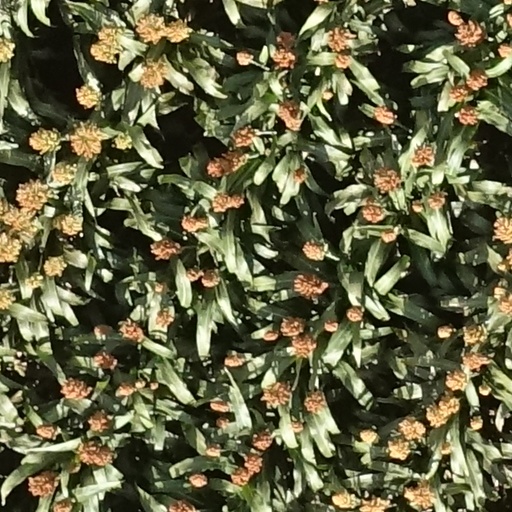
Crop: sorghum